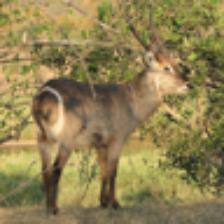
Label: NonHuman